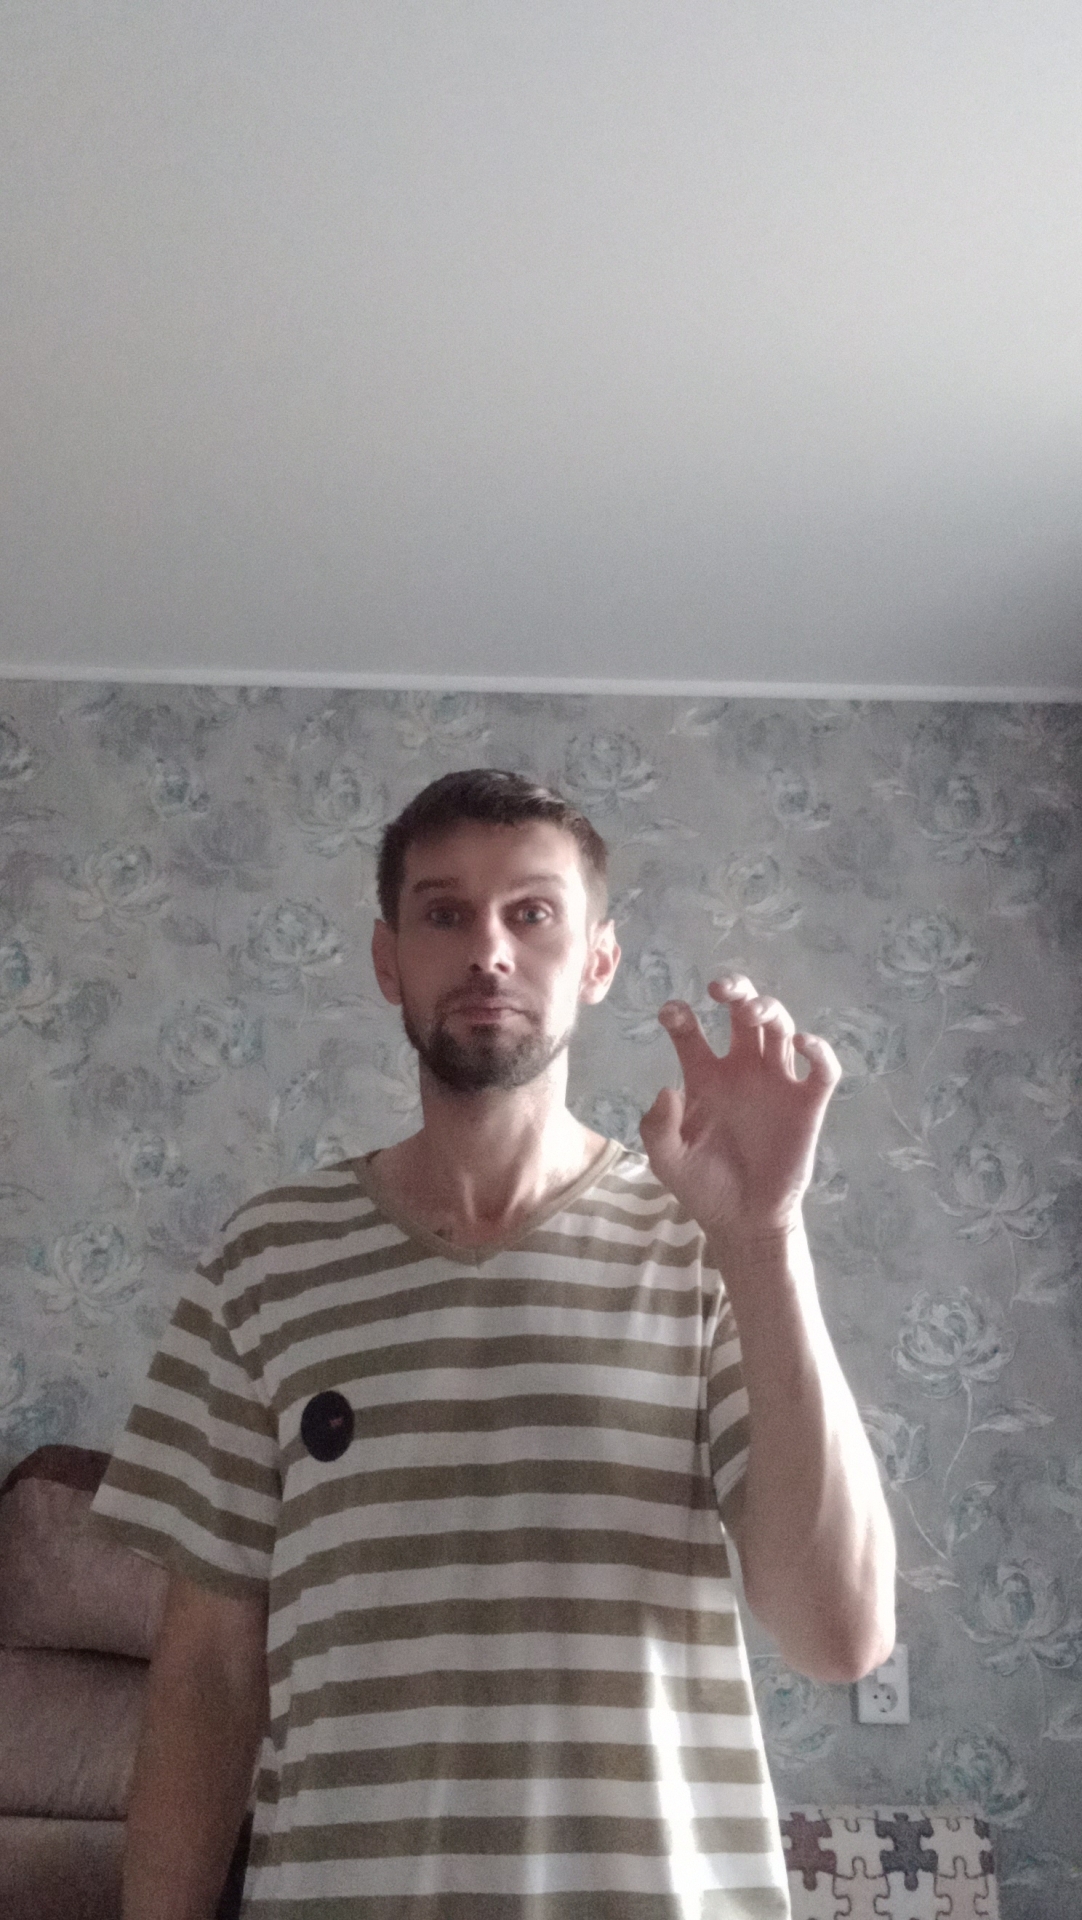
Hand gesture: grabbing